Controversies surrounding Jair Bolsonaro

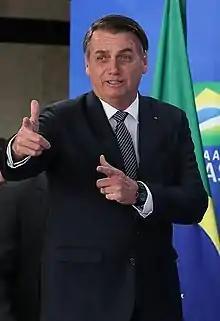
Bolsonaro is known for his finger gun gesture, which he used during his presidential campaign.

Between 2010 and 2014, Jair Bolsonaro's assets grew by more than 150% according to the declaration filed with the Superior Electoral Court (TSE). During this period, he acquired five properties worth a combined R$8 million, including two houses in Rio de Janeiro bought for R$500,000 and R$400,000, respectively, figures considerably lower than those evaluated at the time. The Federal Council of Real Estate Brokers (Cofeci) claims to have evidence that the purchase operation involved money laundering. According to the Electoral Justice, he owns cars worth up to R$105,000, a jet-ski and financial investments worth R$1.7 million. When he entered politics in 1989, Bolsonaro declared that he had a Fiat Panorama and two plots of land in Resende, valued at R$10,000. Until 2008, he and his children declared assets of about R$1 million, reaching R$15 million in 2017. As a congressman, he earned a salary of R$25,000, plus a Brazilian Army salary of R$5,700. In his defense, Bolsonaro claimed that Rodrigo Janot, former Prosecutor General of the Republic, had filed an anonymous complaint about his declaration of assets in 2014 and that the accusations were "slanderous" and part of a "campaign to assassinate his reputation".